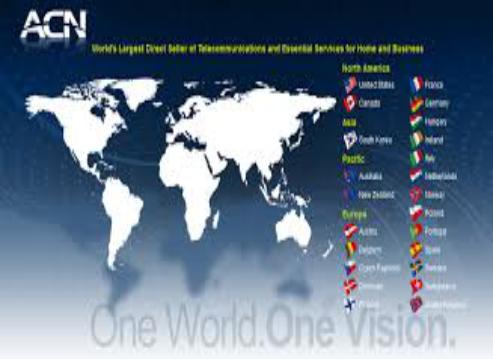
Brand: ACN
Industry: Others